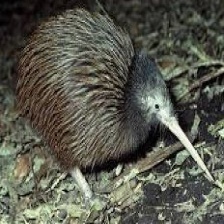
Species: KIWI
Scientific name: APTERYX